Roxie Hart (film)

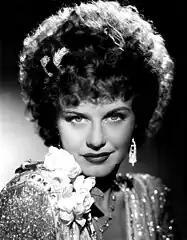
Ginger Rogers as Roxie Hart

Stuart Chapman starts a new job as a newspaper reporter in Chicago, and is pulled into a murder investigation together with his new colleague, veteran reporter Homer Howard. As they sit in a bar having a drink after a long day, Homer starts telling about a case he reported on in 1927 - a murder case involving the young dancer Roxie Hart.